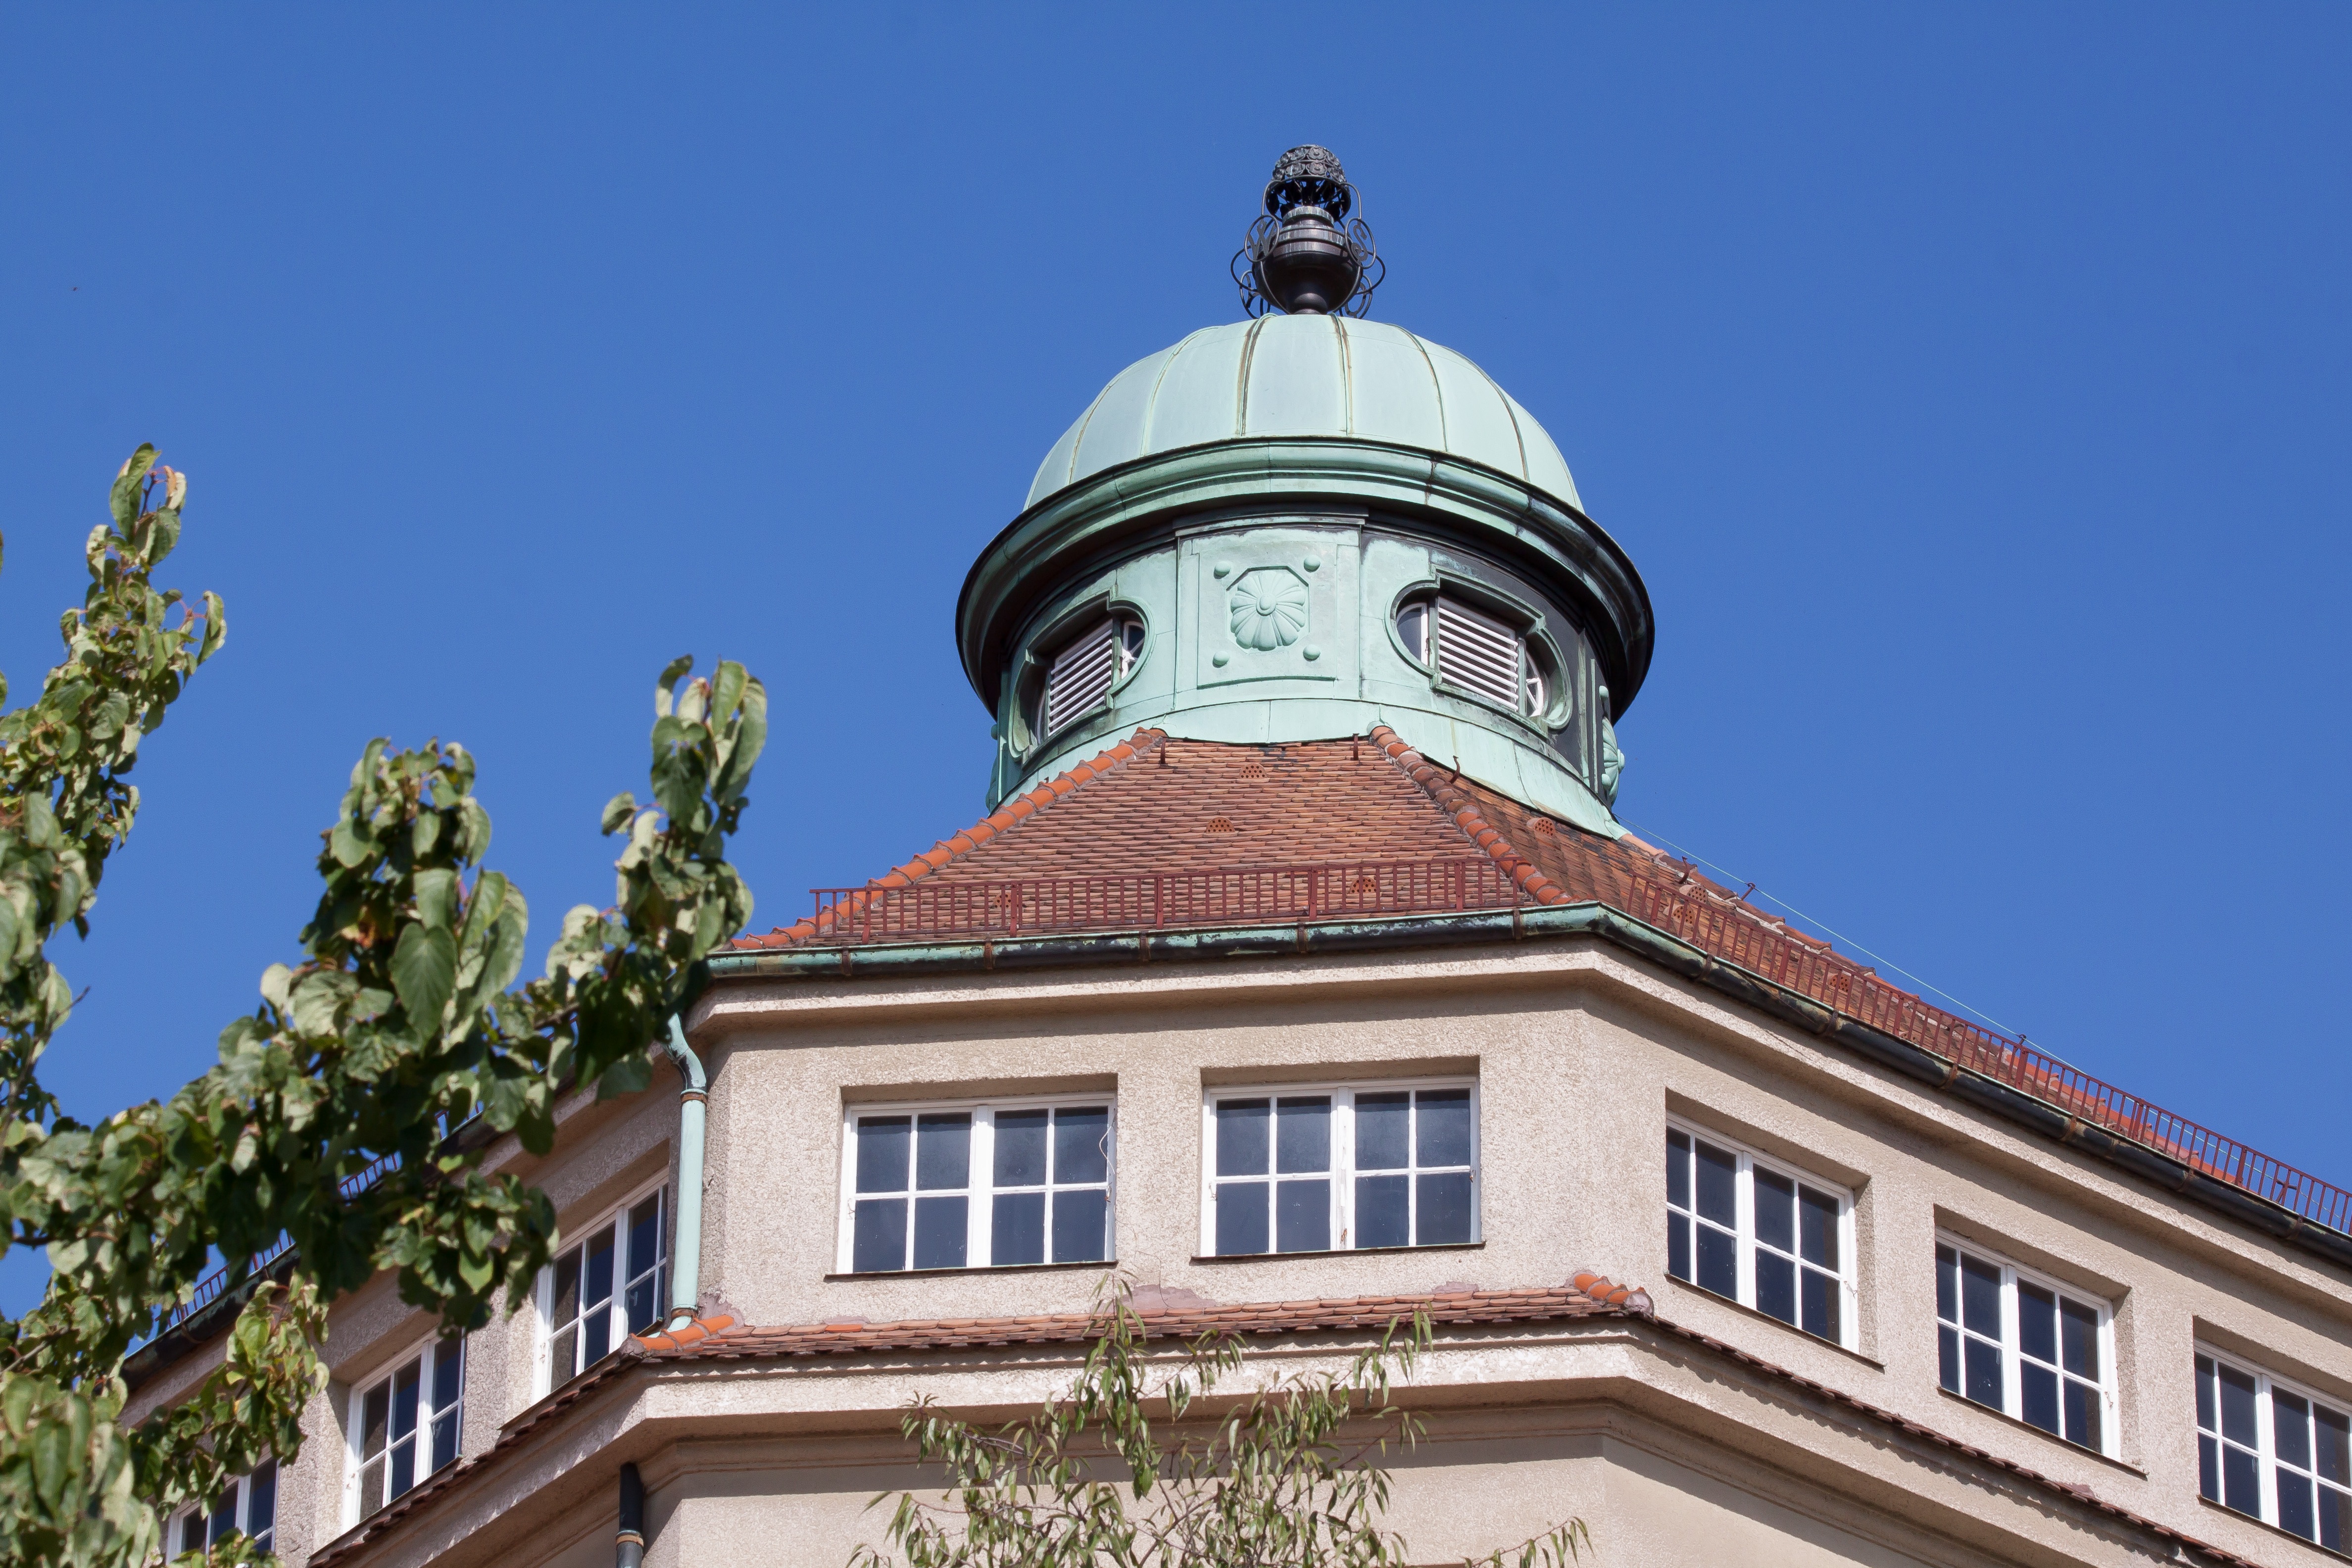
architecture, window, roof, building, city, tower, landmark, facade, place of worship, steeple, estate, turret, art nouveau, copper roof, verdigris